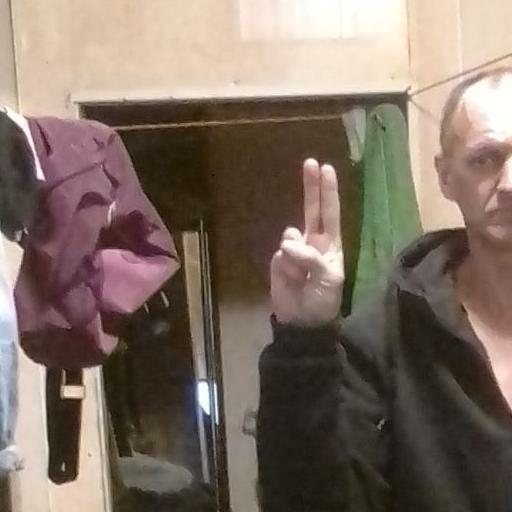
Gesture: two_up